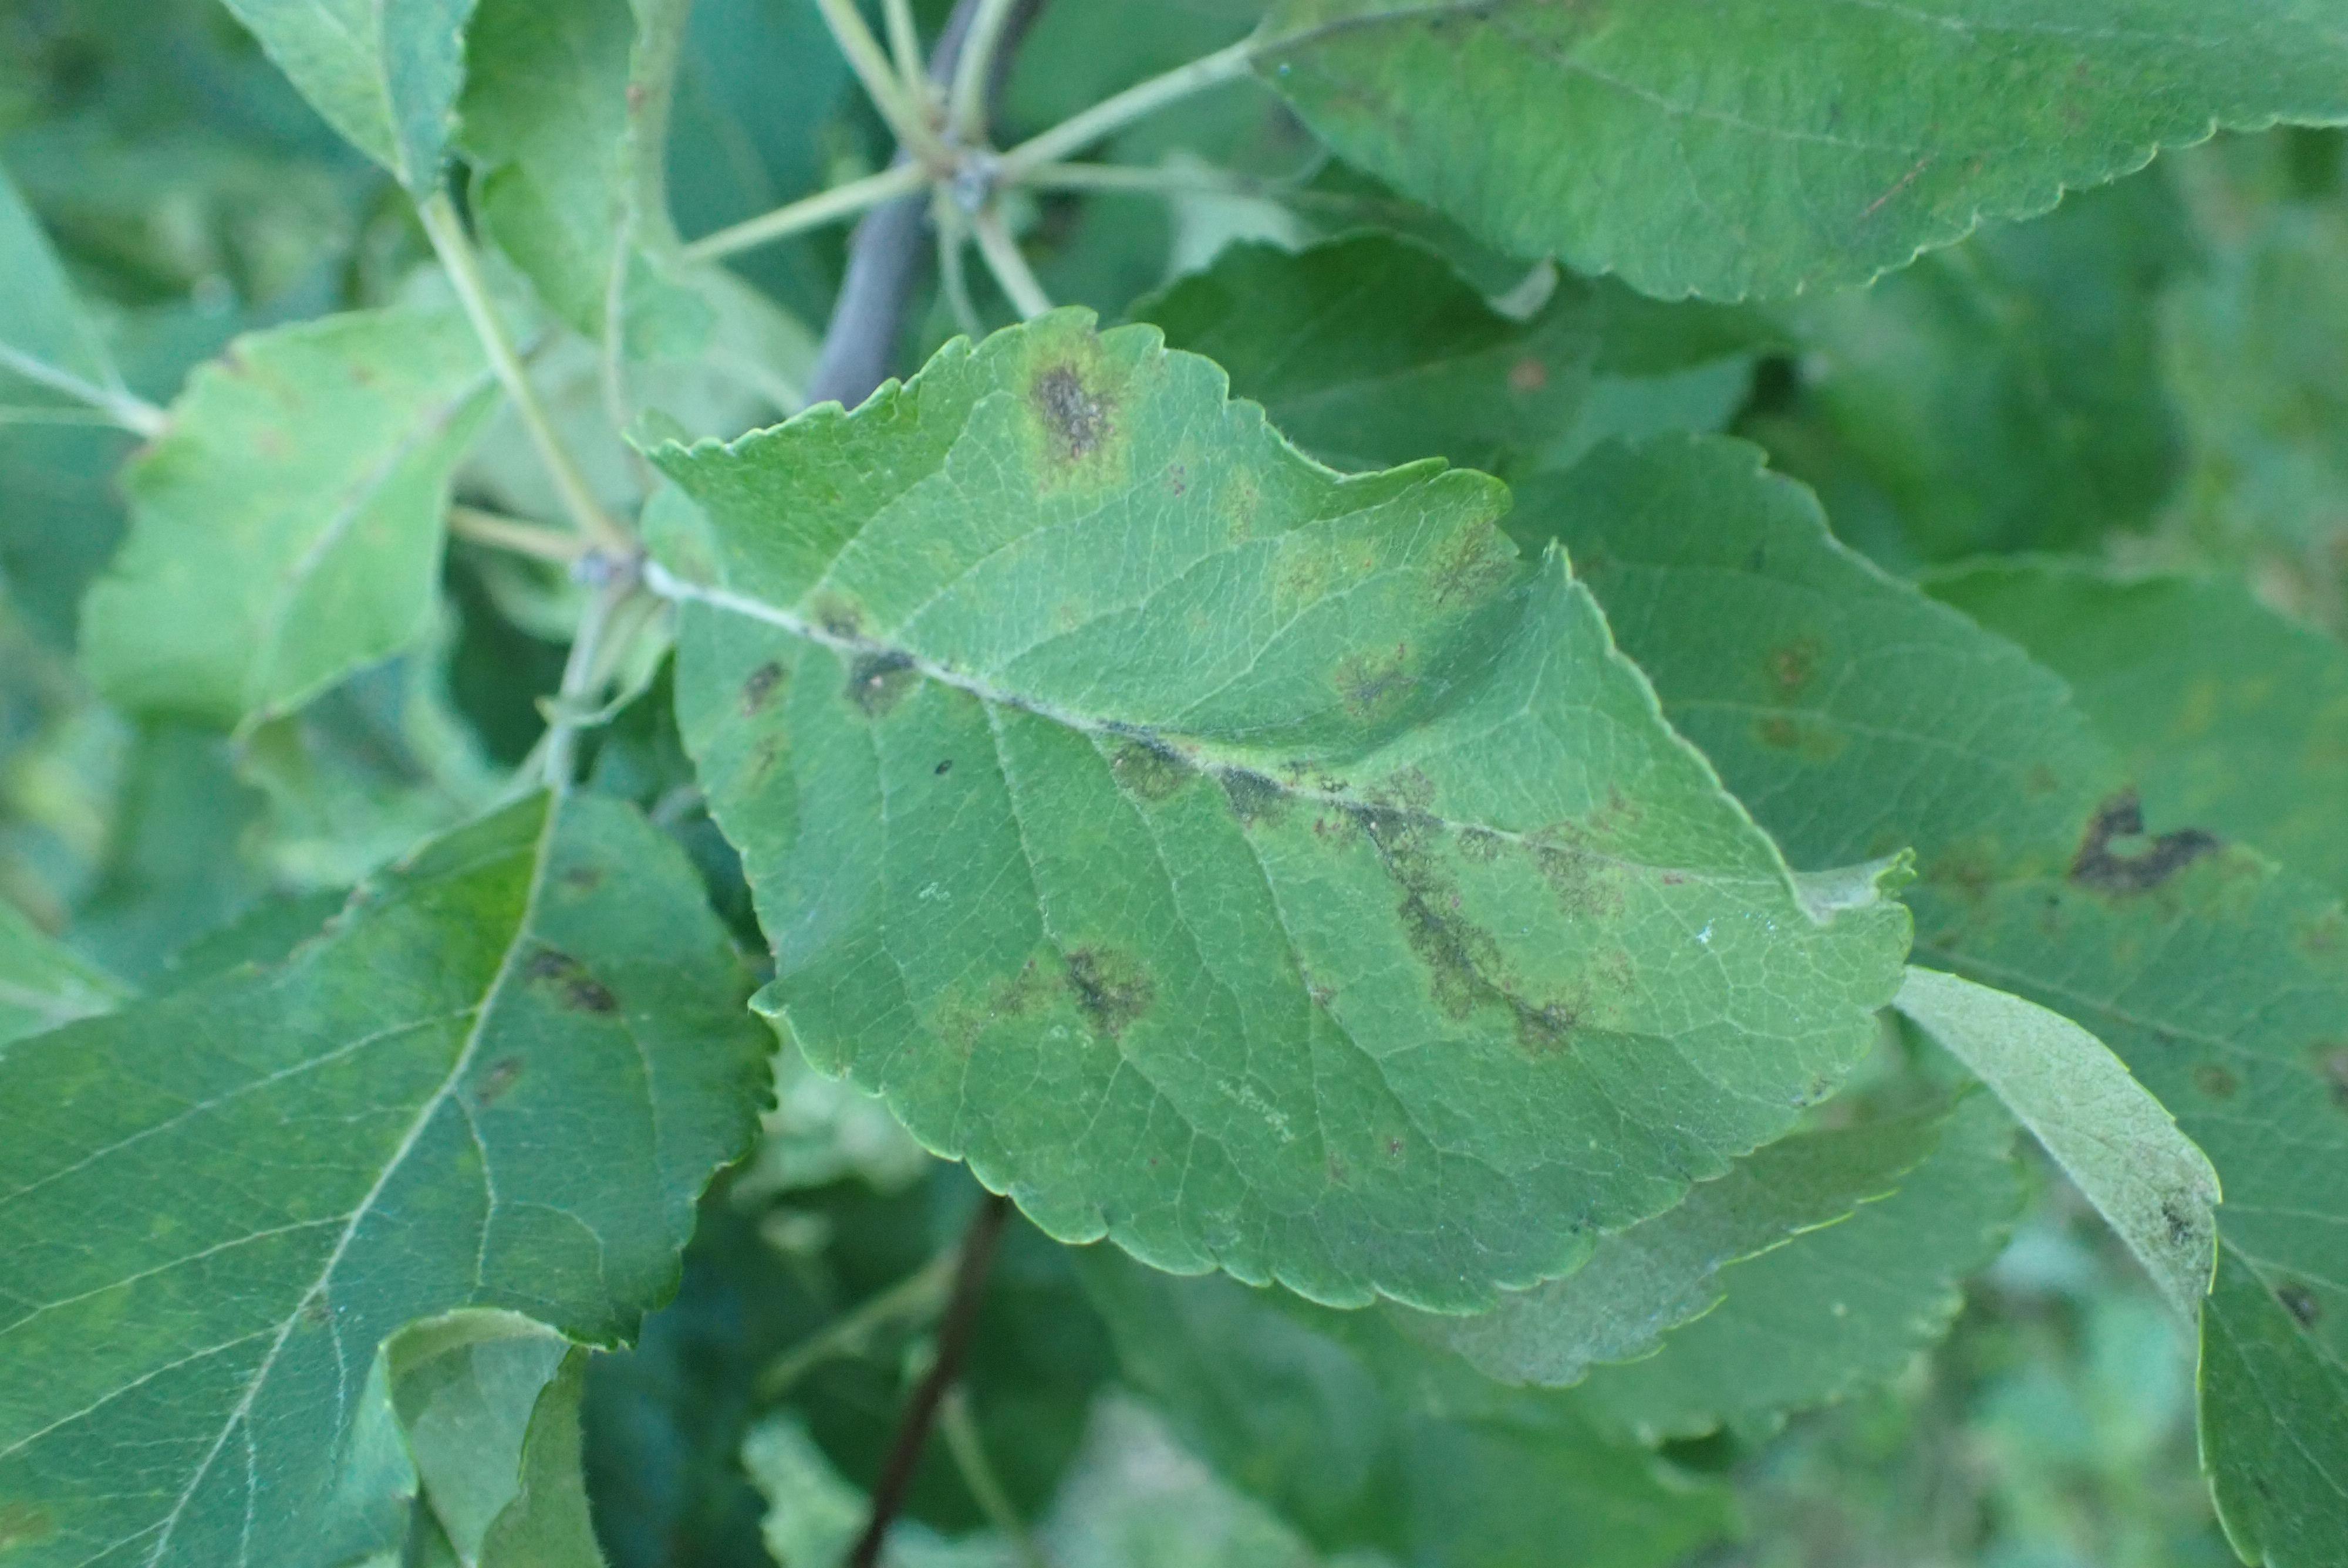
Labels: scab